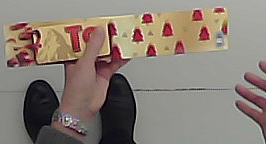
Product: toblerone_white